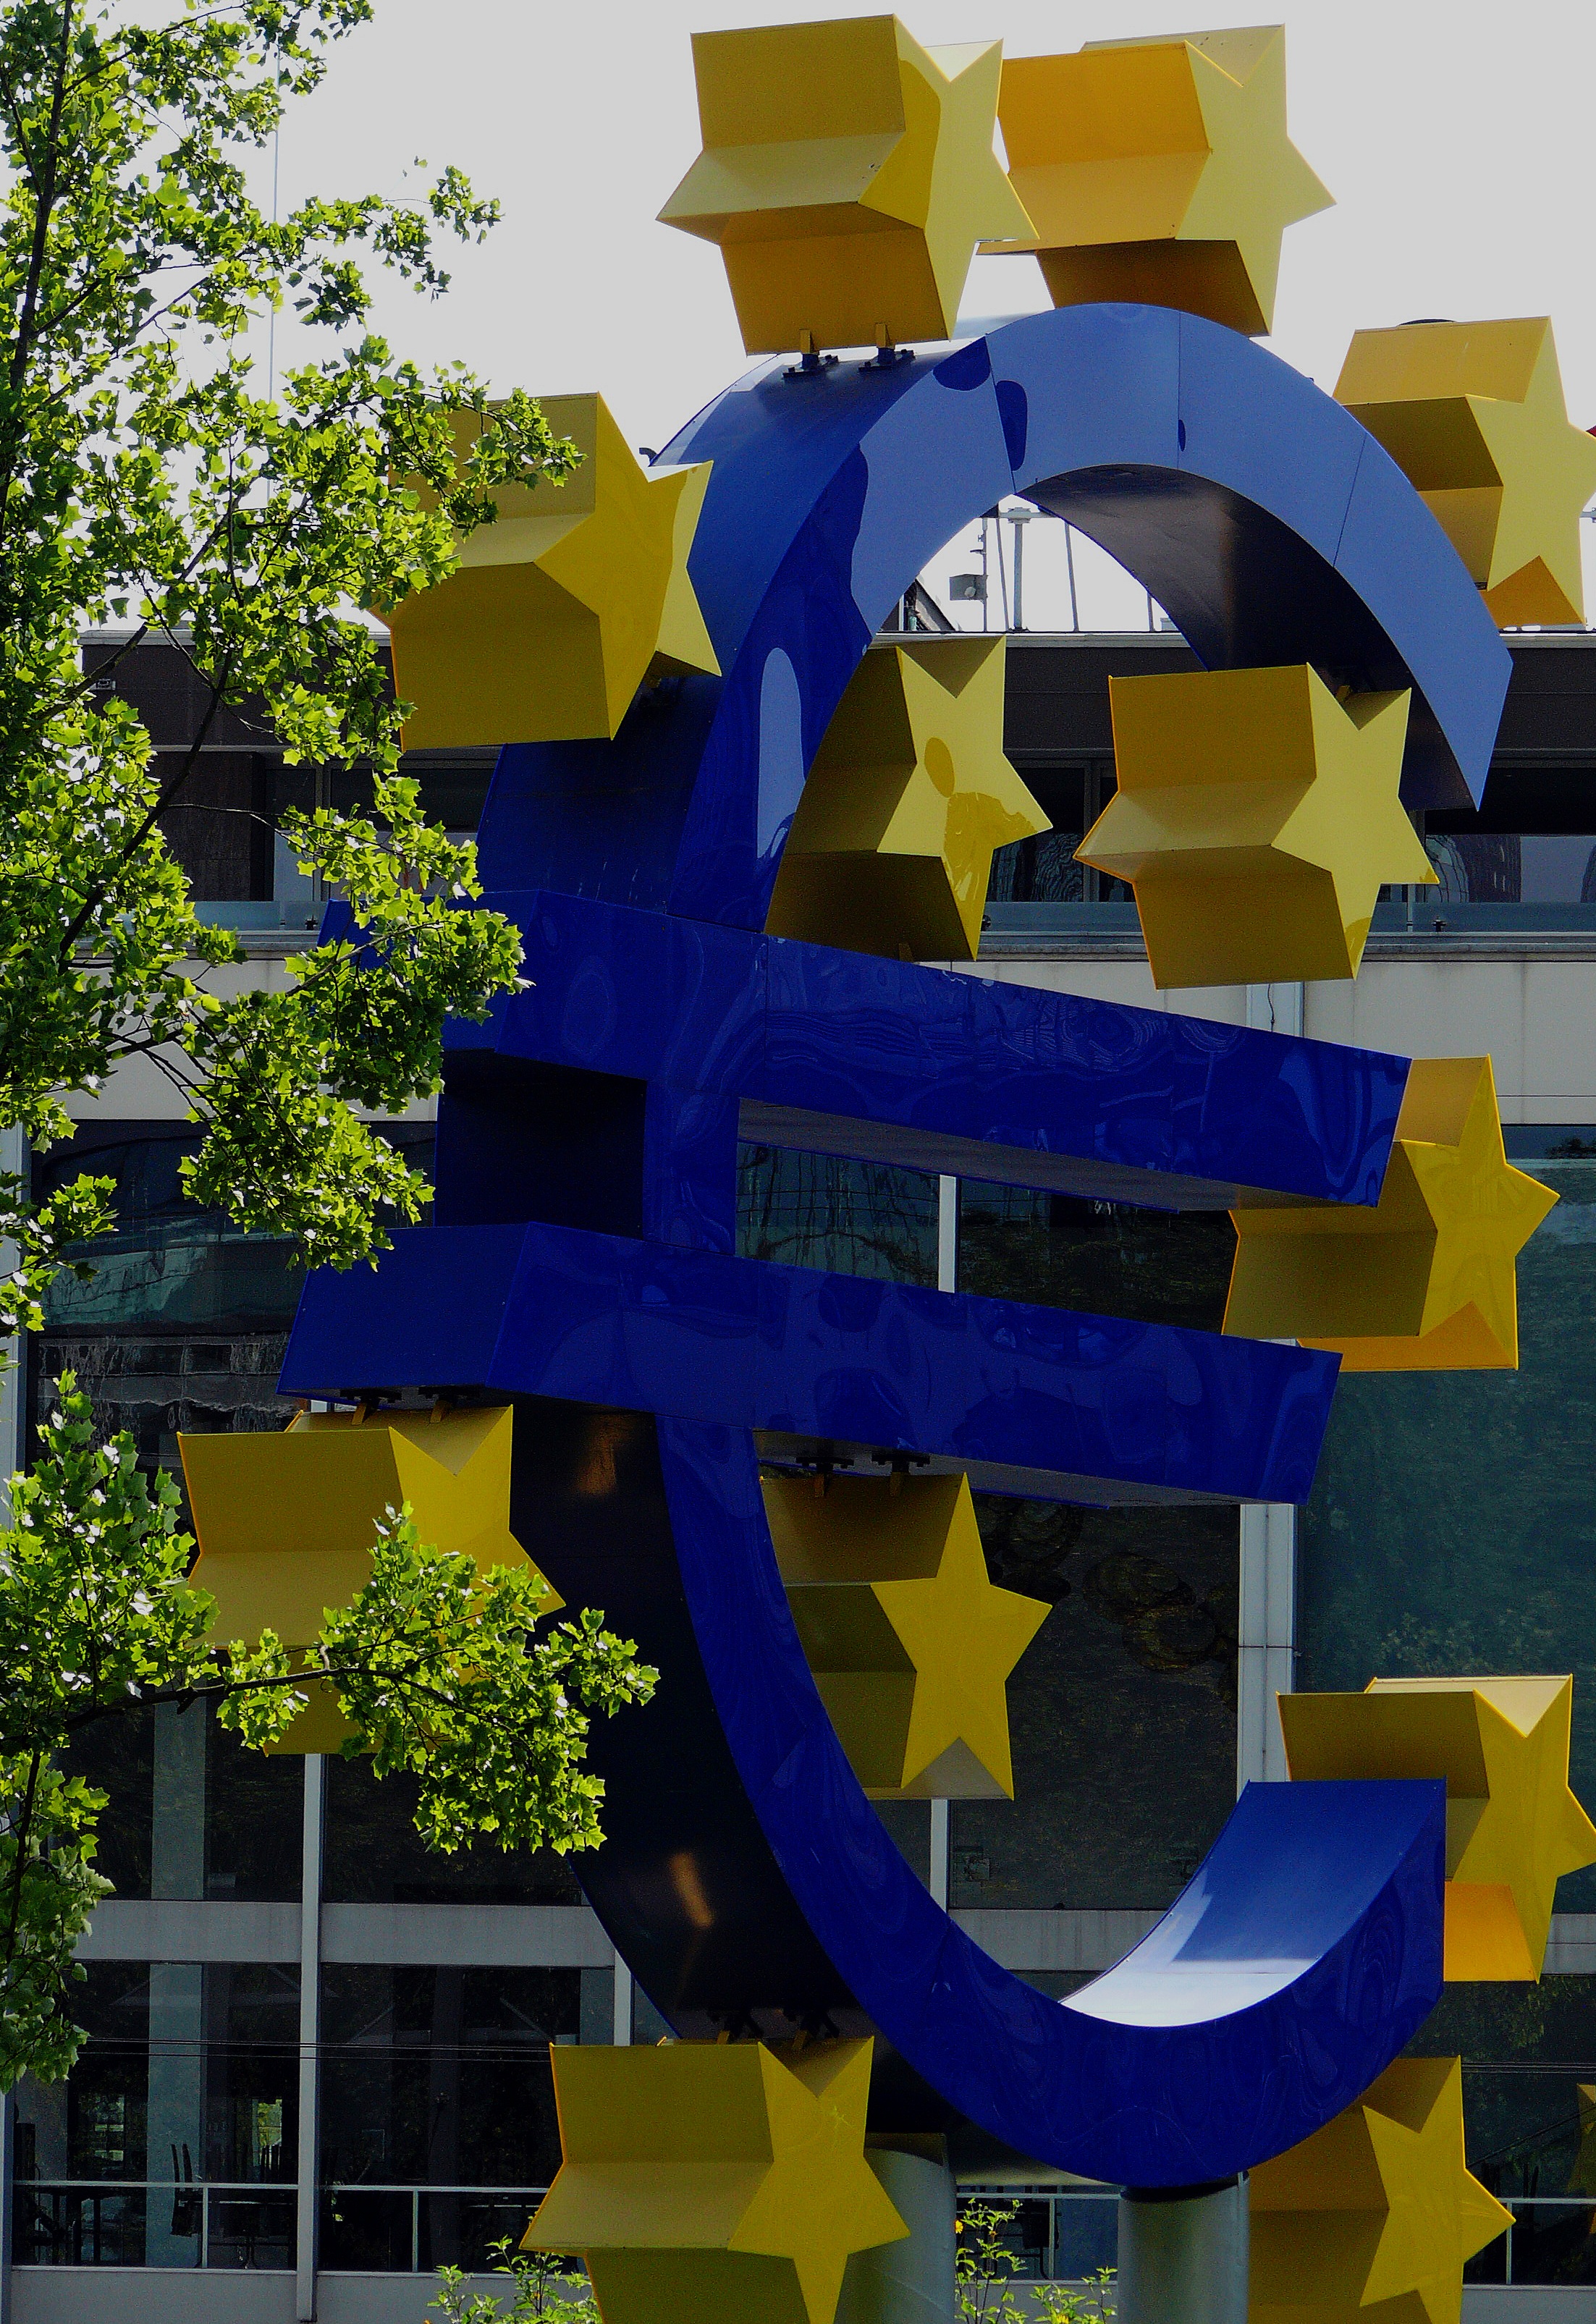
europe, money, west, illustration, currency, euro, european, screenshot, backup, cash and cash equivalents, finance, euro sign